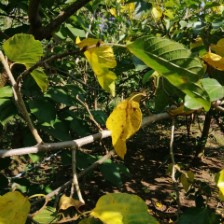
Variety: WhiteKing